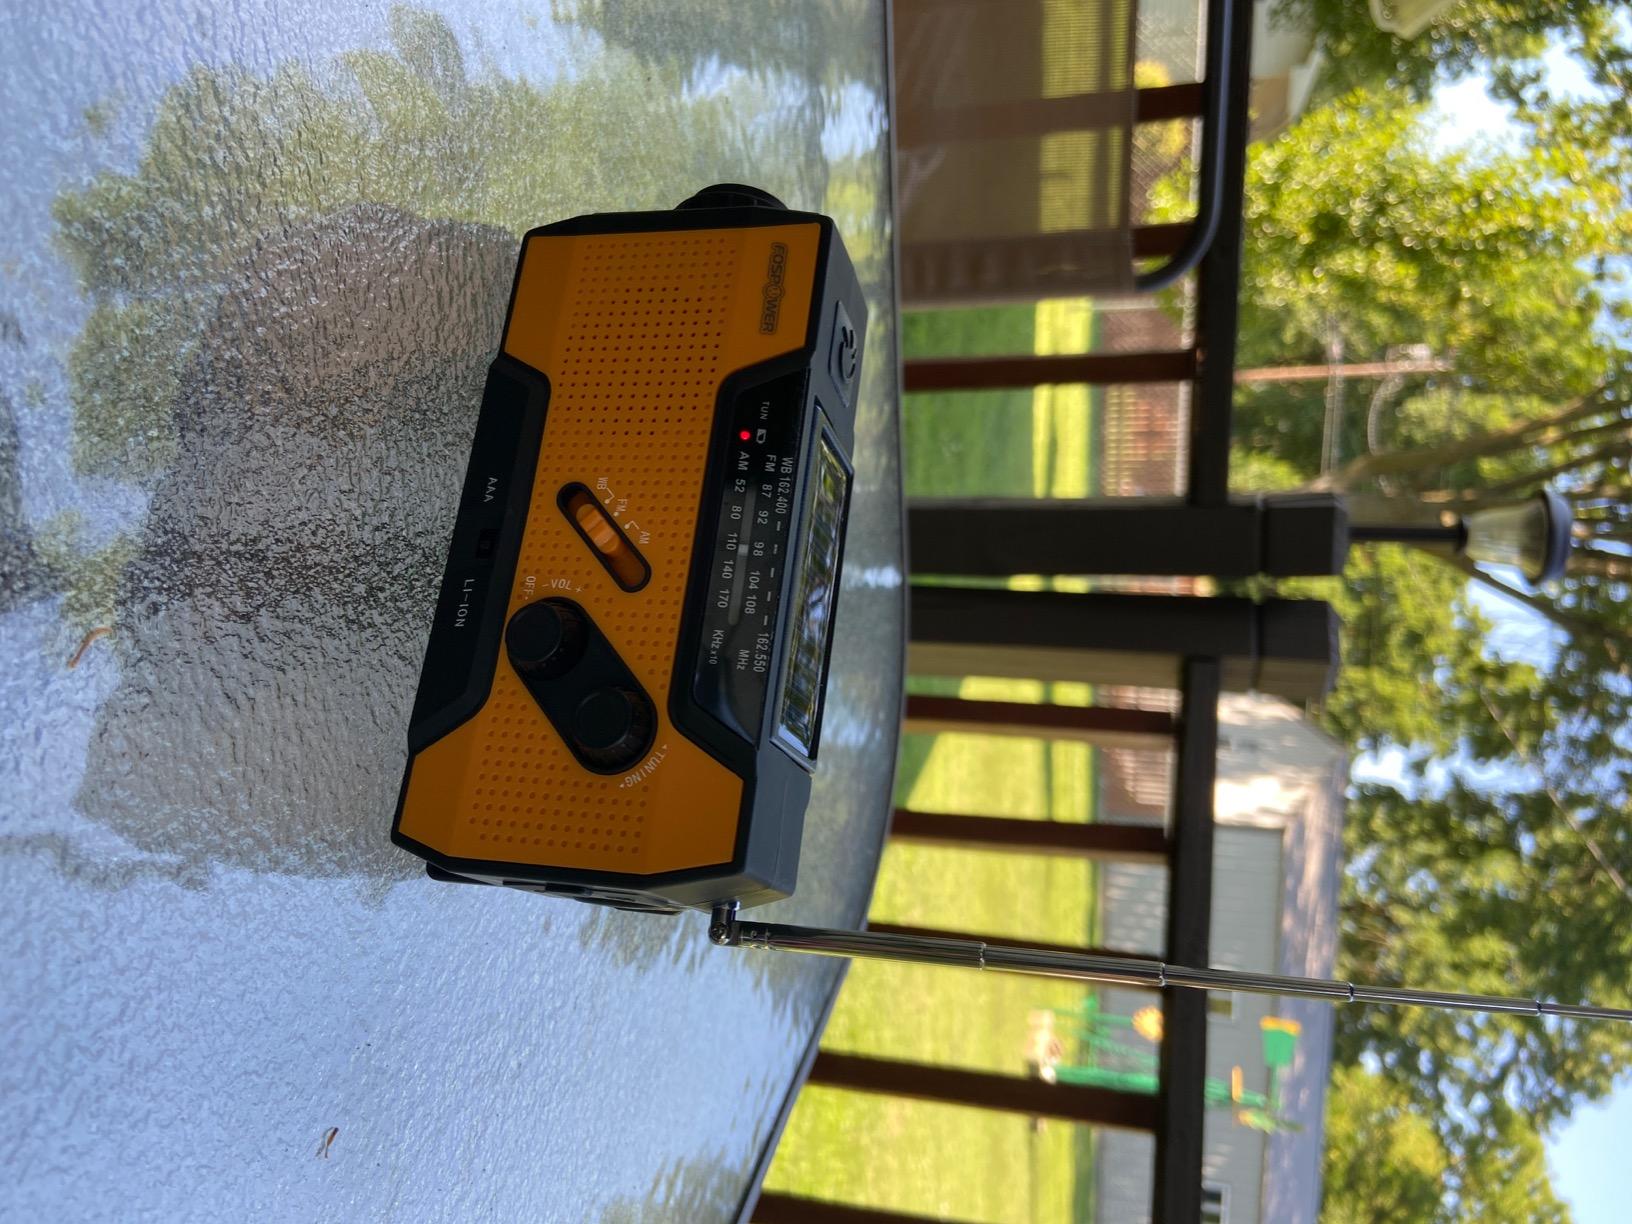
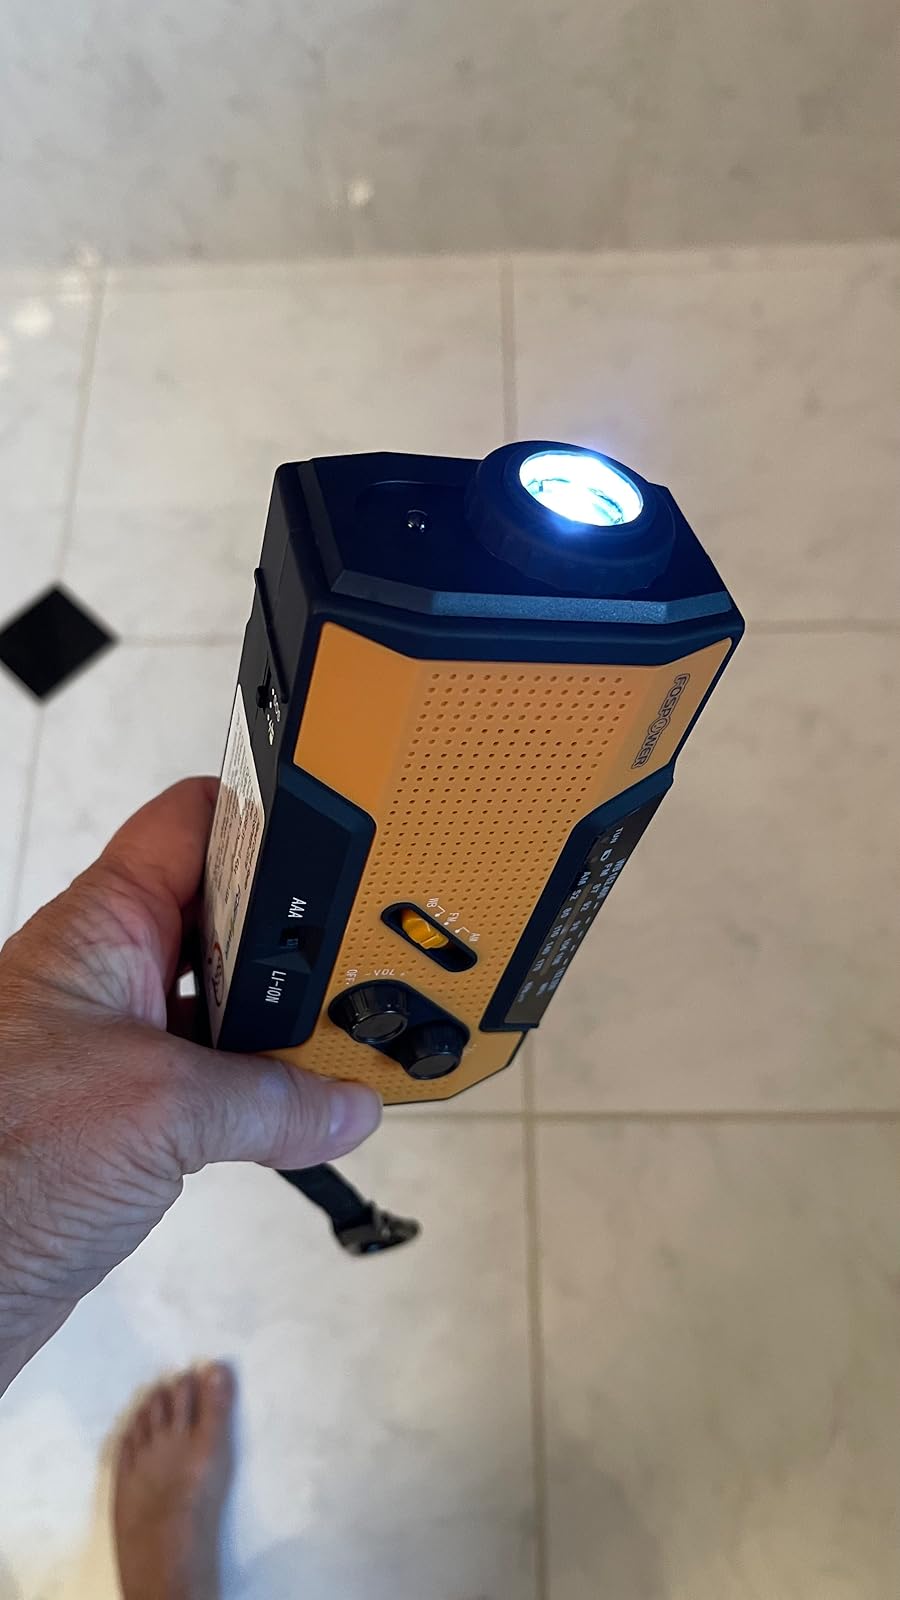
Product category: radio
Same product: yes